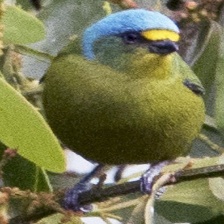
Species: ANTILLEAN EUPHONIA
Scientific name: EUPHONIA MUSICA